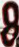
Number: 8